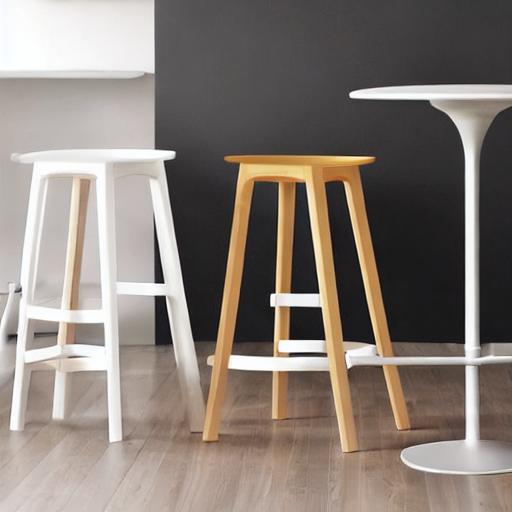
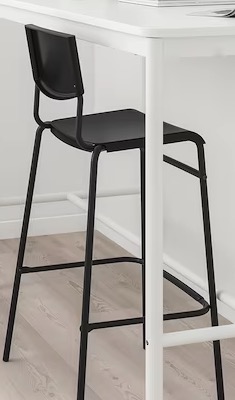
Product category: stool
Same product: no